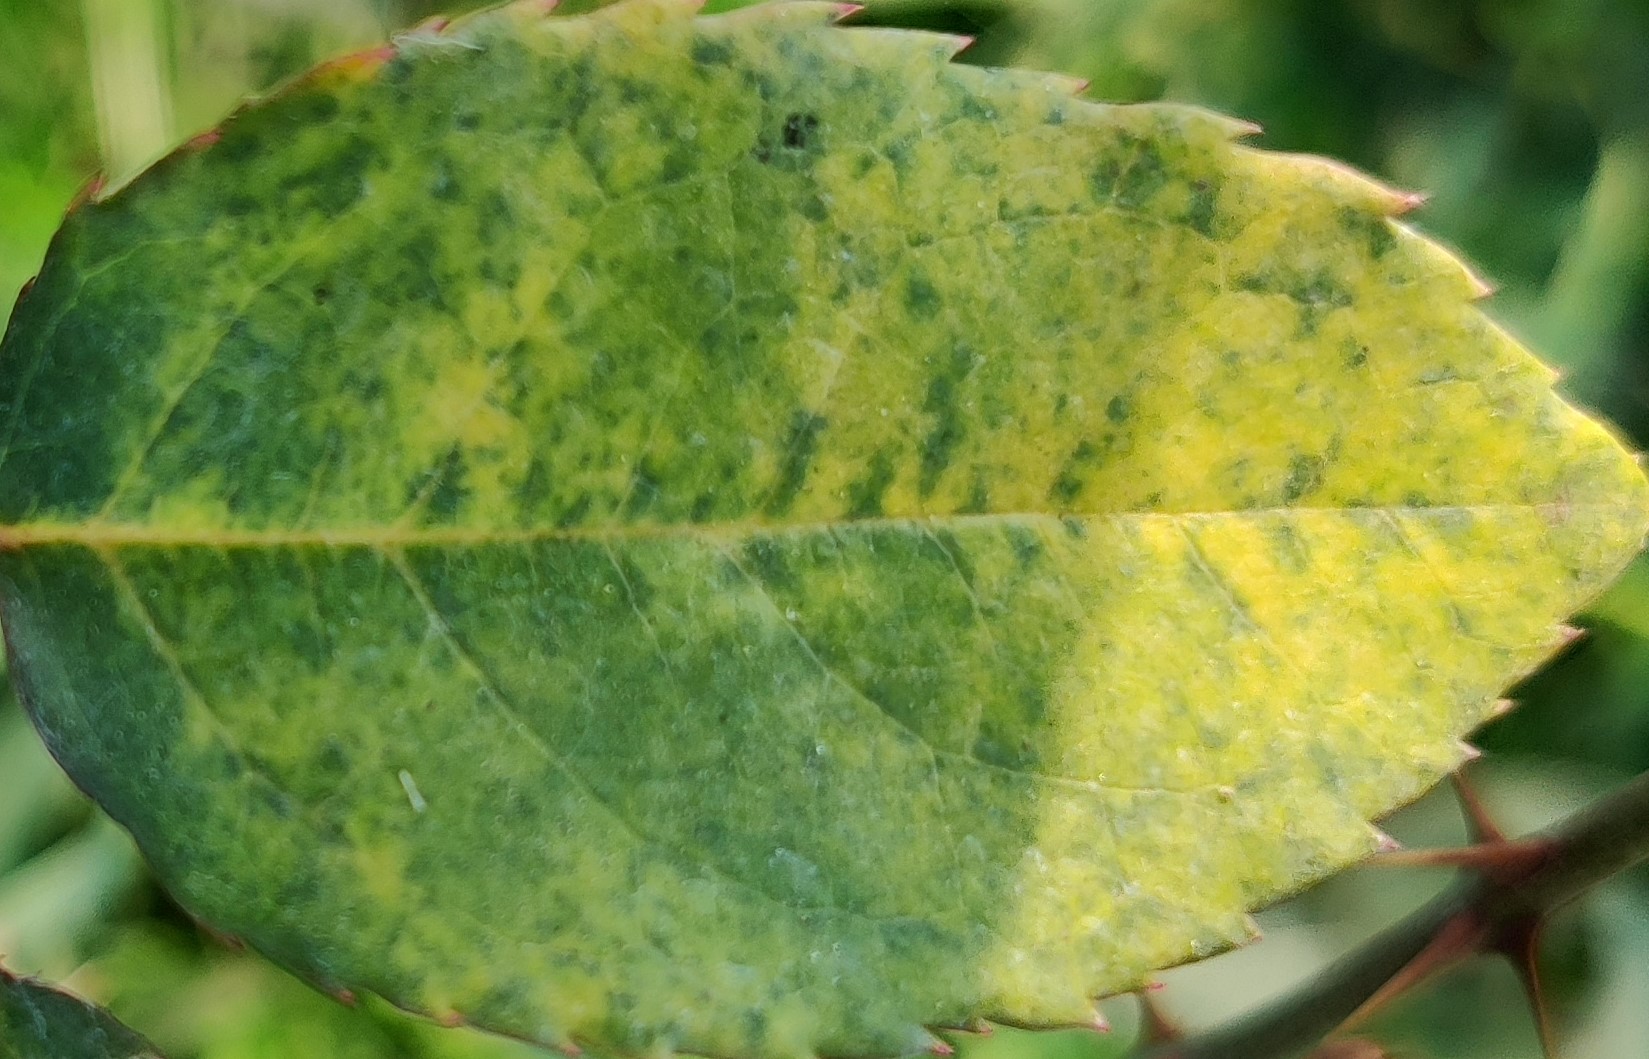
Label: Downy Mildew